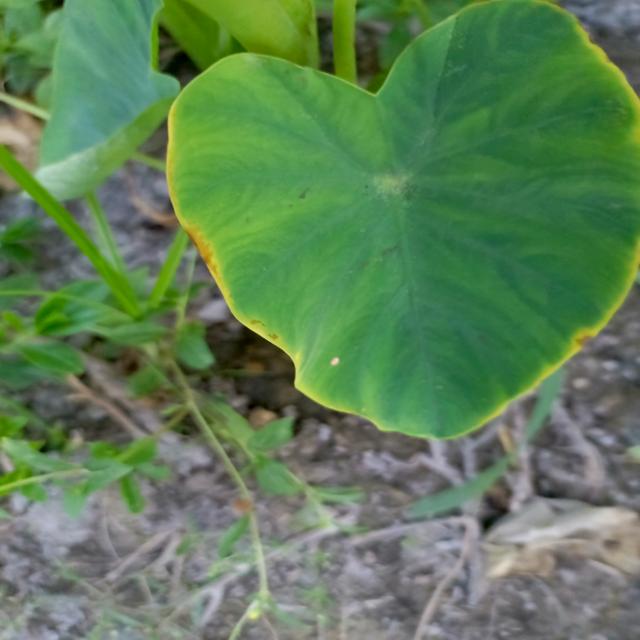
Label: Early_Blight